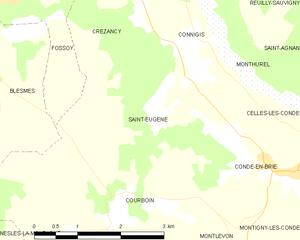
Carte des communes françaises: Saint-Eugène